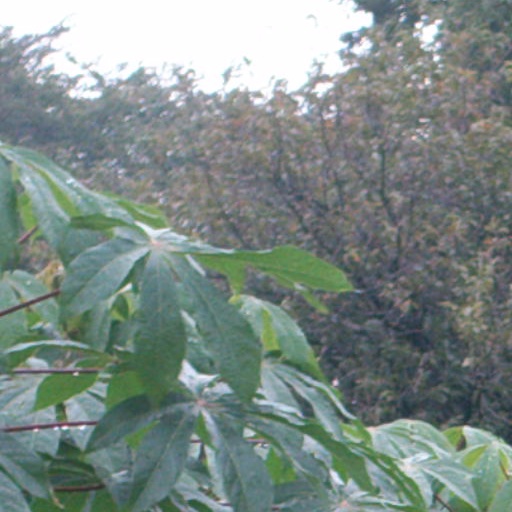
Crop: cassava